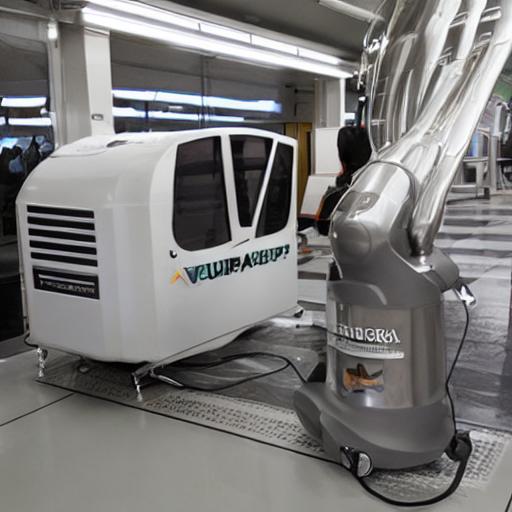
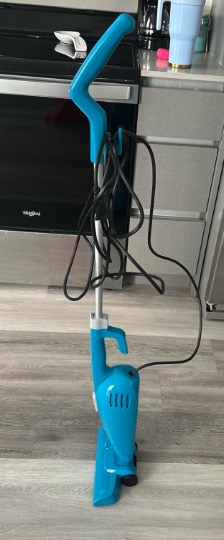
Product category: items_vacuum
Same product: no